Antoine de Loménie

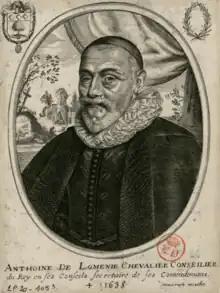
Antoine de Loménie.png

Antoine de Lomenie, lord of La Ville-aux-Clerics (1560 - 17 January 1638 Paris) was a Secretary of the Navy under Louis XIII of 7 November 1613 to 10 August 1615, and Ambassador Extraordinary of France to England.